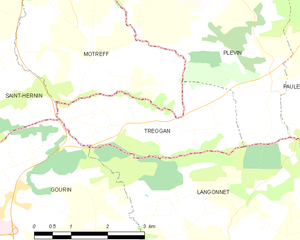
Tréogan [tʁeɔgɑ̃] est une commune française située dans le département des Côtes-d'Armor, en région Bretagne.